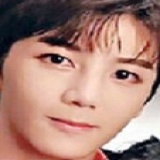
diễn viên Trương Đan Phong